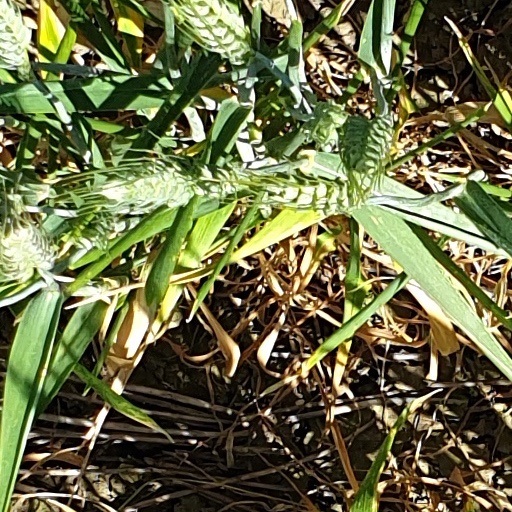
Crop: wheat